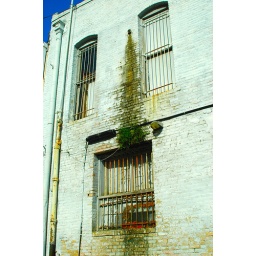
Drain on second floor is feeding a weed growing above the barred window on the first floor